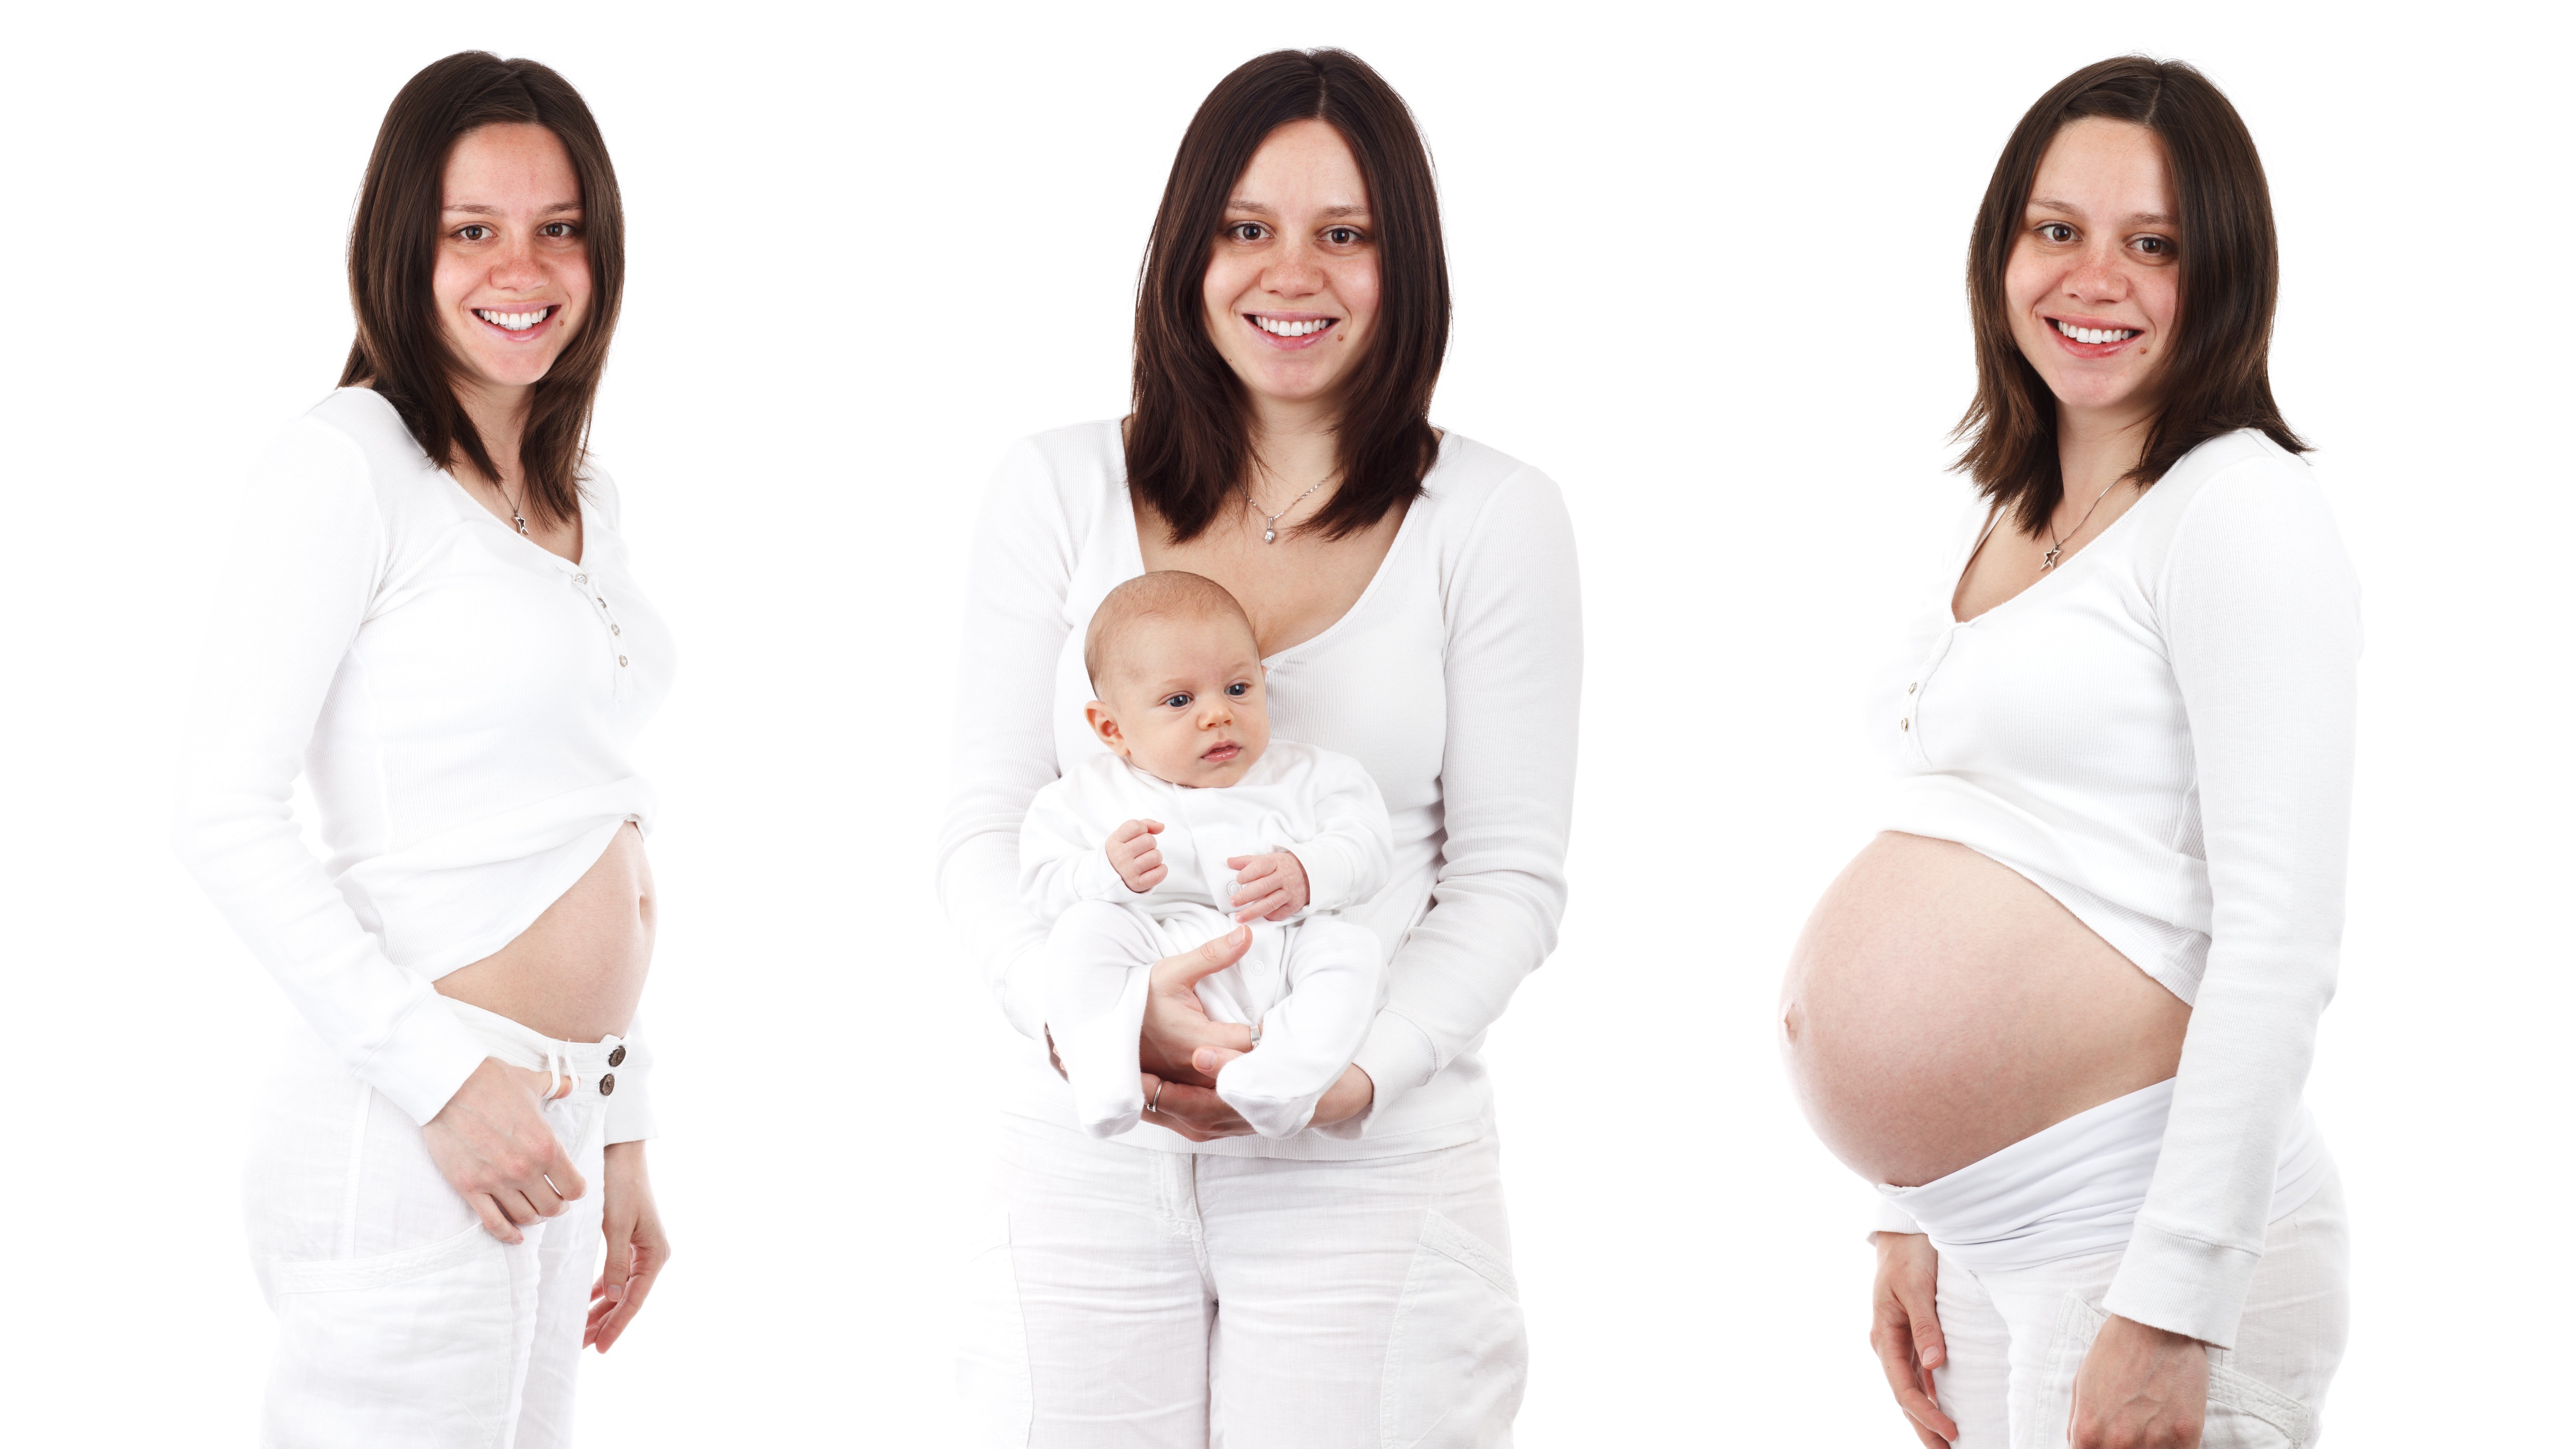
hand, person, woman, white, cute, female, love, finger, care, baby, life, parent, mom, pregnancy, motherhood, product, mother, newborn, little, pregnant, expecting, born, birth, sense